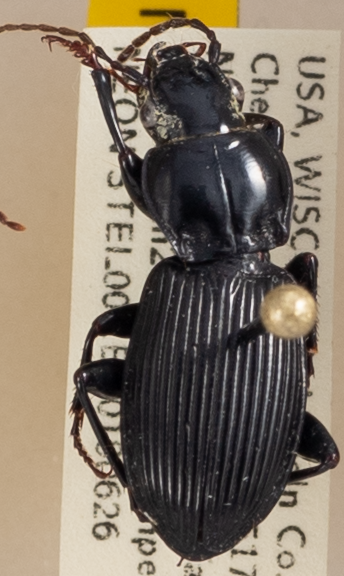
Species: Pterostichus coracinus
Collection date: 2018-06-26
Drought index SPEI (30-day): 1.274
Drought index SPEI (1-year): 0.09
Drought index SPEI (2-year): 2.09